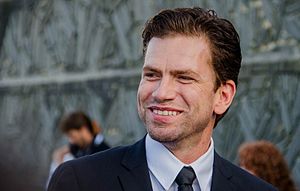
Nikolaj Lie Kaas
Nikolaj Lie Kaas 2014
Nikolaj Lie Kaas er en dansk skuespiller.